Orange County, California

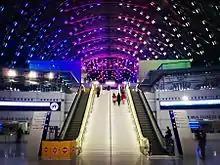
Anaheim Regional Transportation Intermodal Center (ARTIC)

The area's warm Mediterranean climate and of year-round beaches attract millions of tourists annually. Huntington Beach is a hot spot for sunbathing and surfing; nicknamed Surf City USA, it is home to many surfing competitions. "The Wedge", at the tip of The Balboa Peninsula in Newport Beach, is one of the most famous body surfing spots in the world. Southern California surf culture is prominent in Orange County's beach cities. Another one of these beach cities being Laguna Beach, just south of Newport Beach. A few popular beaches include A Thousand Steps on 9th Street, Main Street Beach, and The Montage.